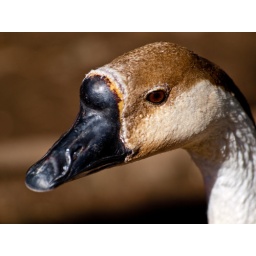
THese animals were seen at a animal park outside monreith in dumfries